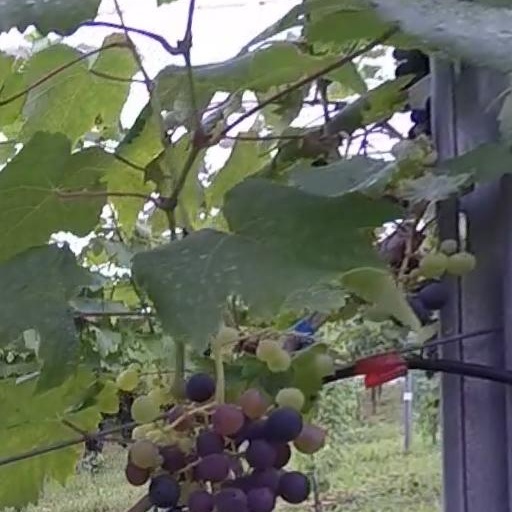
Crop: grape